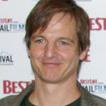
Age: 48